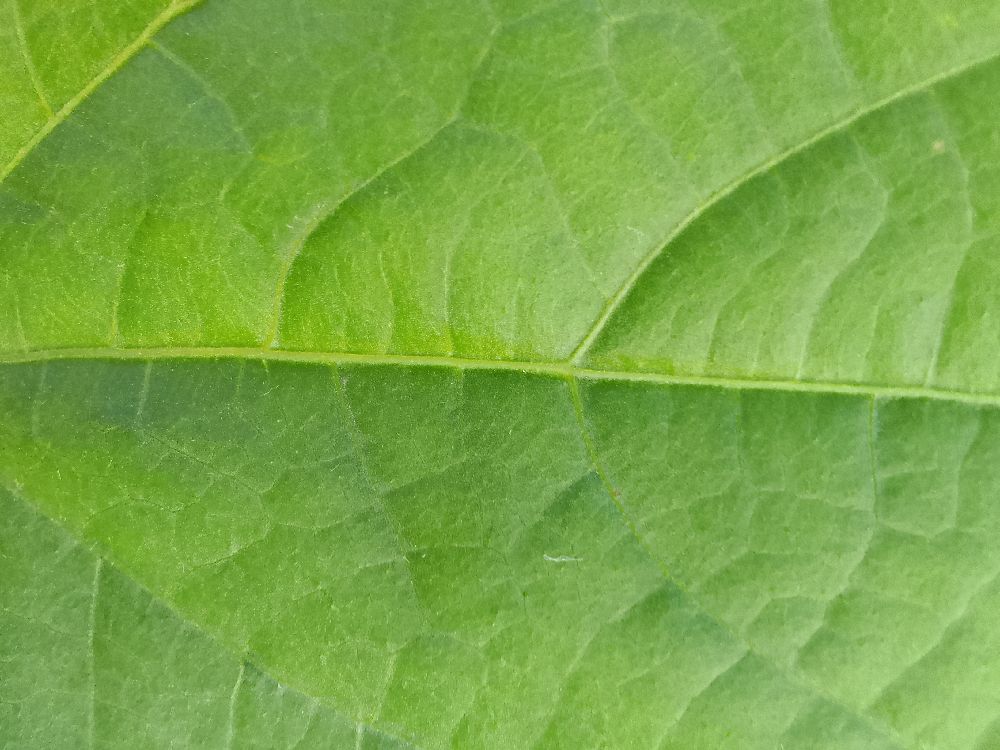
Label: healthy